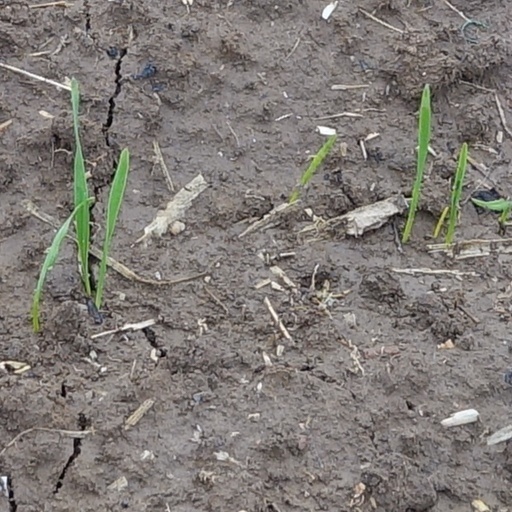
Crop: wheat